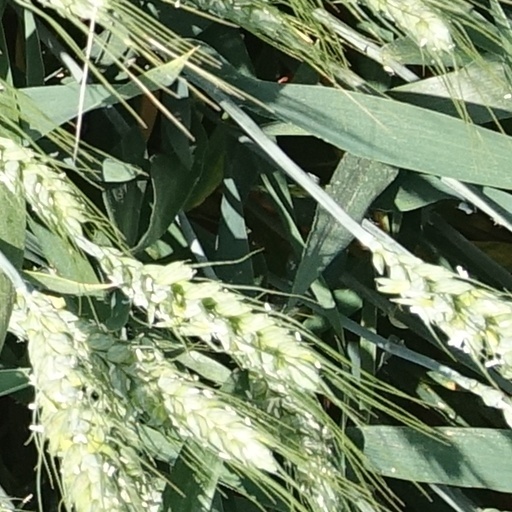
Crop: wheat